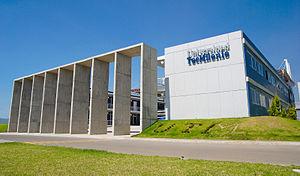
Le Campus Durango de l'Université TecMilenio, une université privée du Mexique.